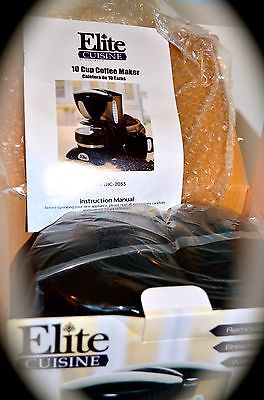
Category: coffee maker